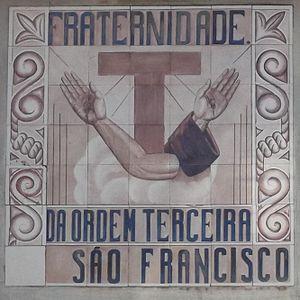
Le Tiers-Ordre franciscain est une association pieuse laïque fondée en 1222 dans la ville de Bologne, en Italie, par saint François d'Assise, à la demande de personnes mariées voulant vivre à l'exemple des frères franciscains sans entrer dans un ordre religieux. Cependant, au cours de l'histoire, de nombreux groupes issus du Tiers-Ordre franciscain se sont constitués en instituts de vie consacrée. Afin de marquer plus nettement le caractère séculier des tertiaires, cette association laïque de fidèles prend, à la suite du concile Vatican II, le nom d’Ordre franciscain séculier. Il compterait un peu moins de 450 000 membres en 2012.